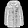
Label: Coat